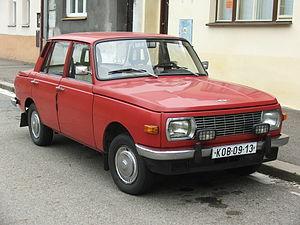
La Wartburg 353 est une automobile produite de 1966 à 1989 par l’usine est-allemande AWE. Avec la Trabant 601, c’est une des voitures les plus emblématiques de la RDA.